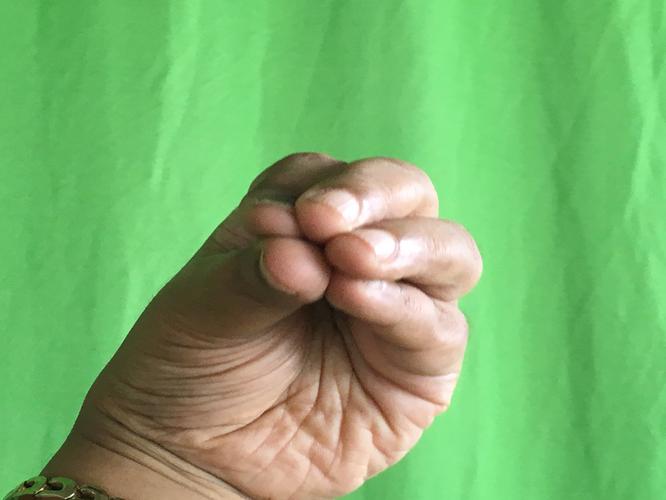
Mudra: Mukulam
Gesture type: single_hand